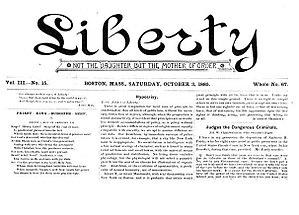
L’anarchisme individualiste, parfois anarchisme égoïste, ou individualisme libertaire, est un courant de l'anarchisme qui prône la liberté des choix de l'individu face à ceux, généralement imposés, d'un groupe social.
Dès ses origines, l'anarchisme a joué un rôle important dans la promotion de l'amour libre.